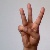
The image shows a hand gesture representing the letter 'W' in Indian Sign Language.